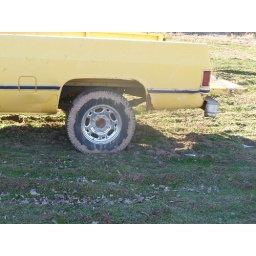
A yellow truck is mired in a field at 450 S. 400 West.